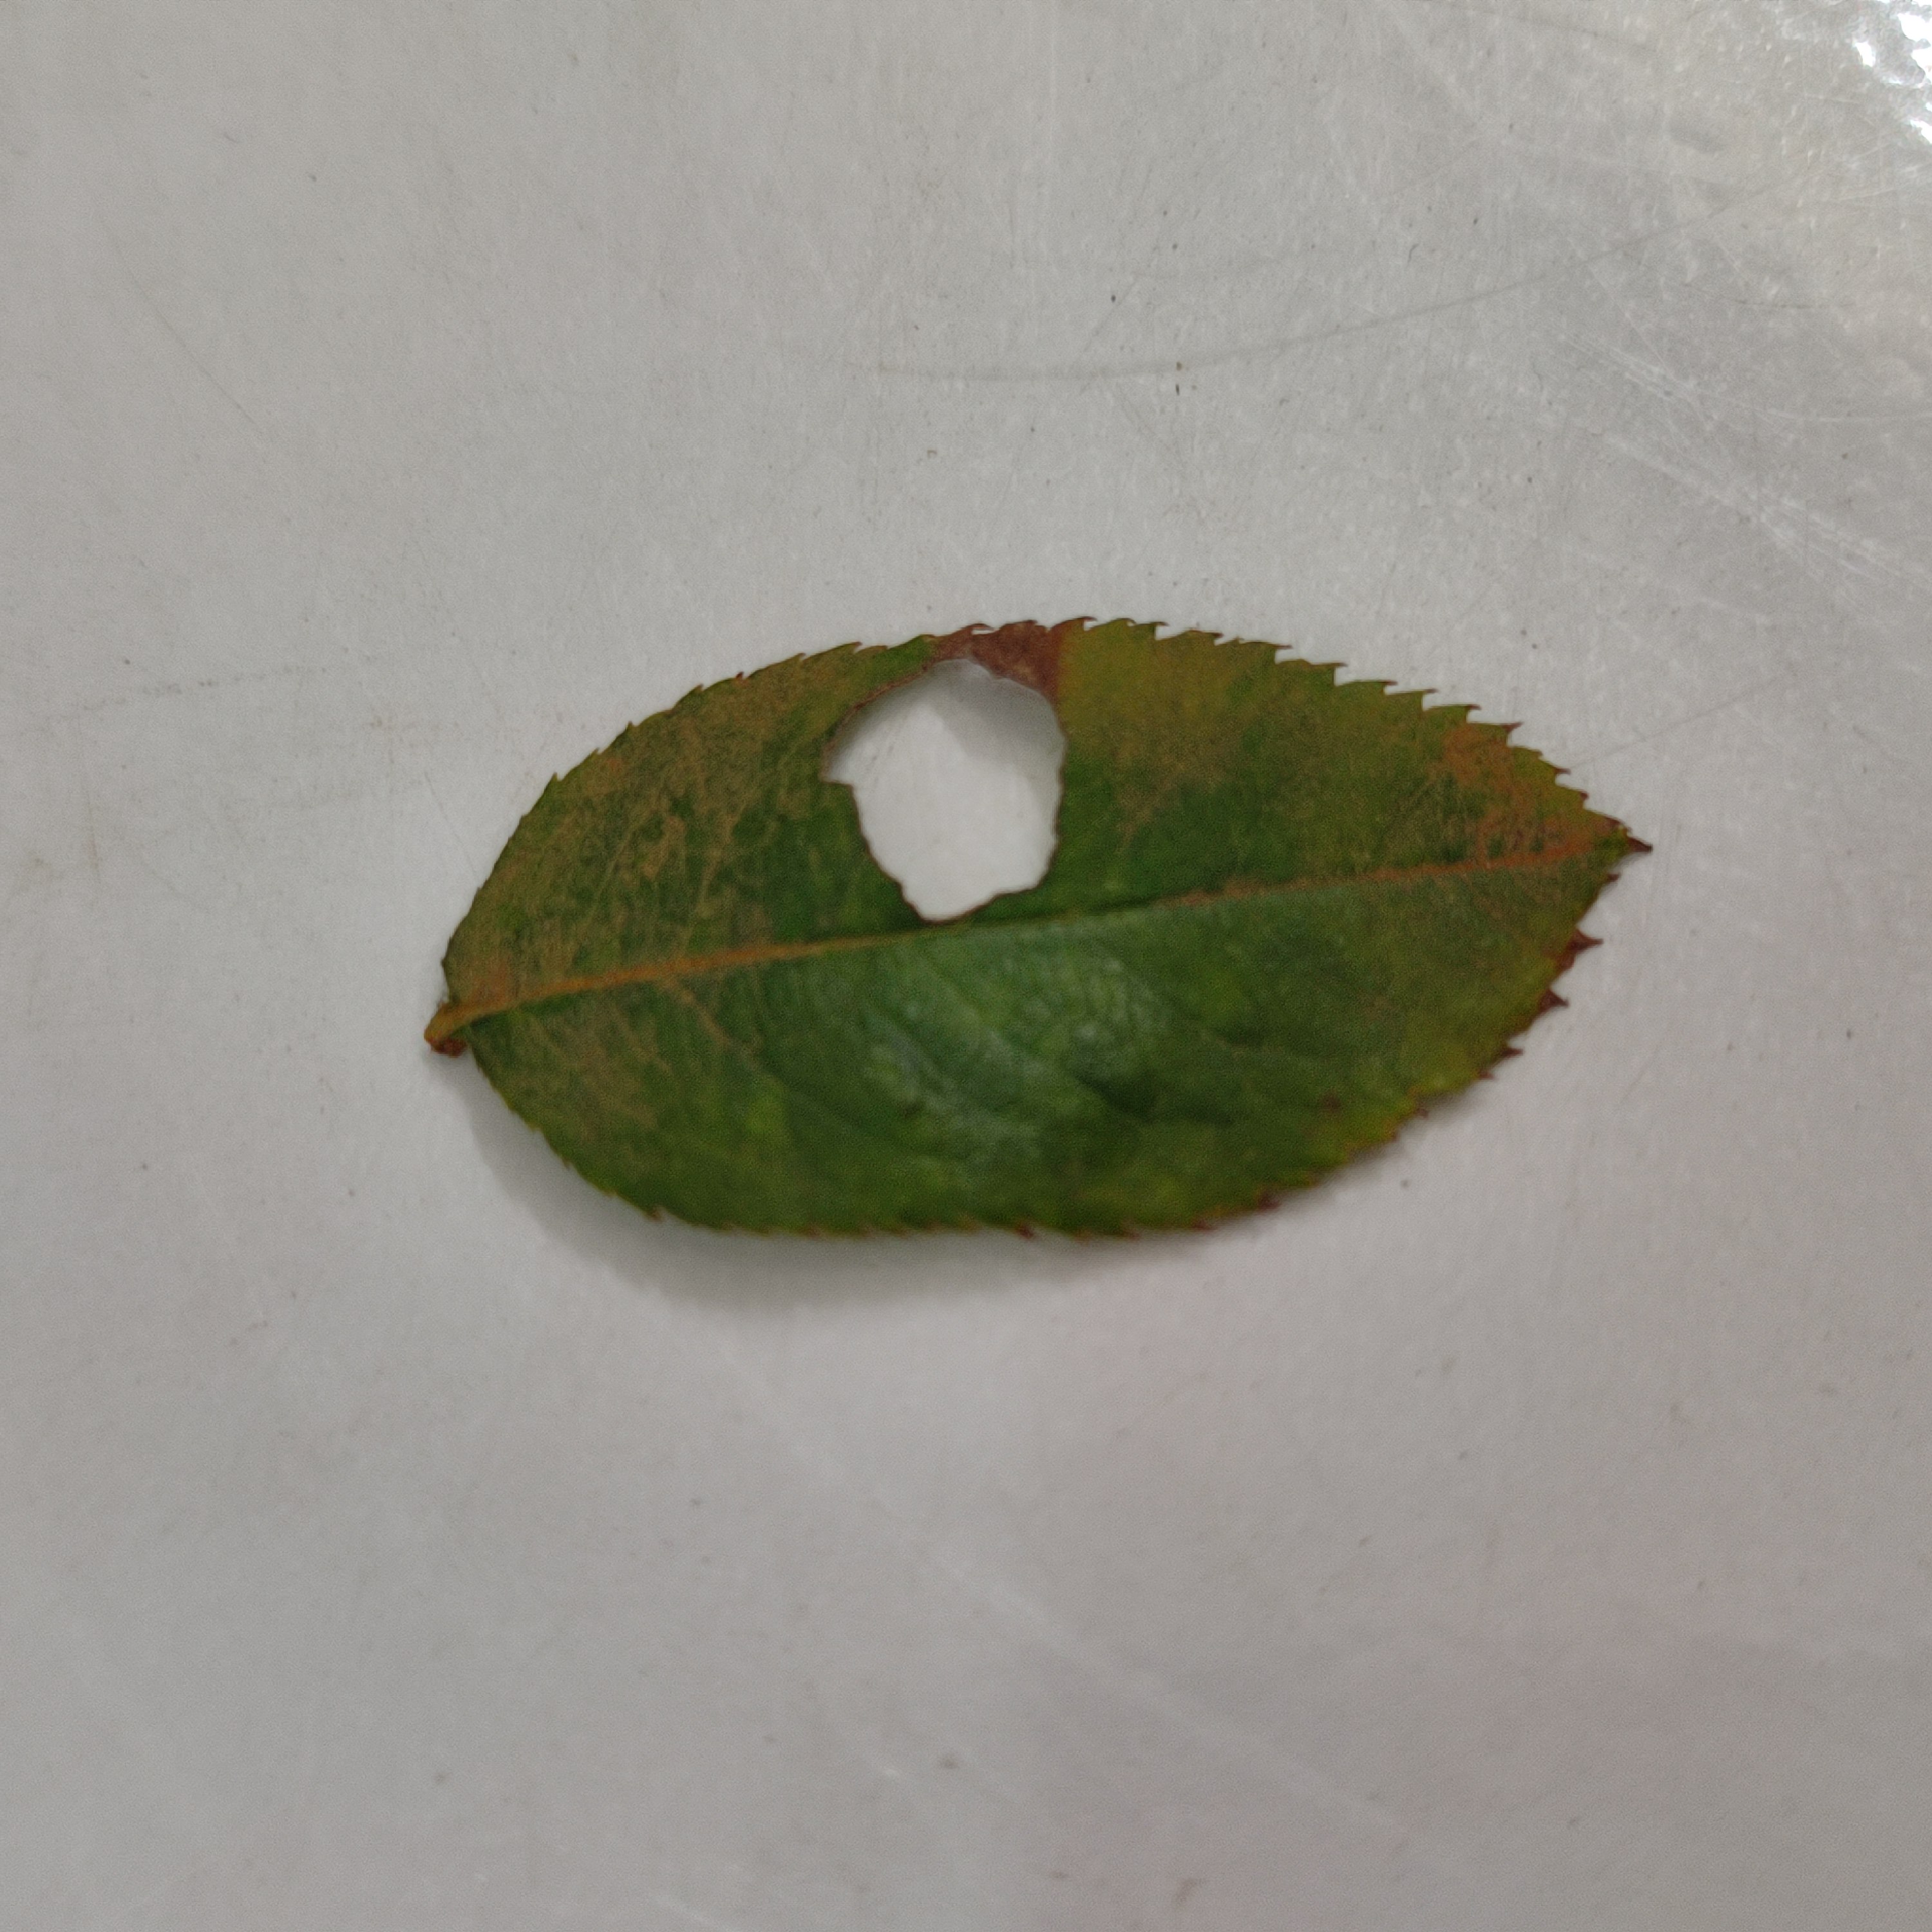
Label: Insect Hole